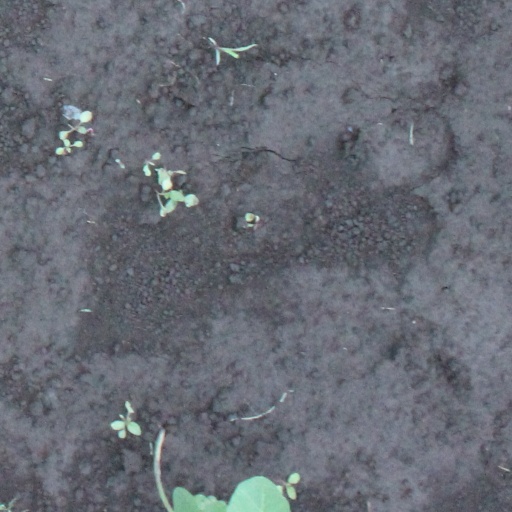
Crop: soybean